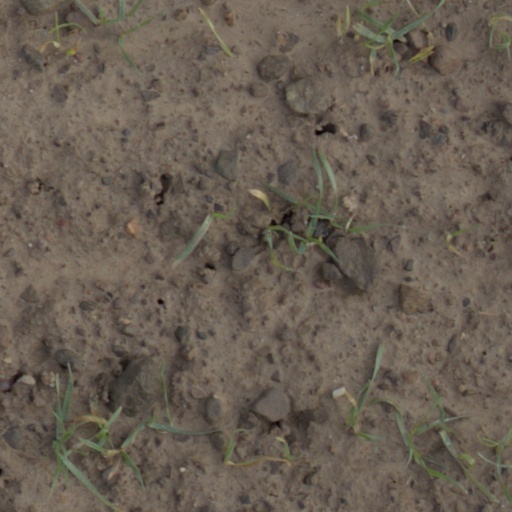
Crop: wheat